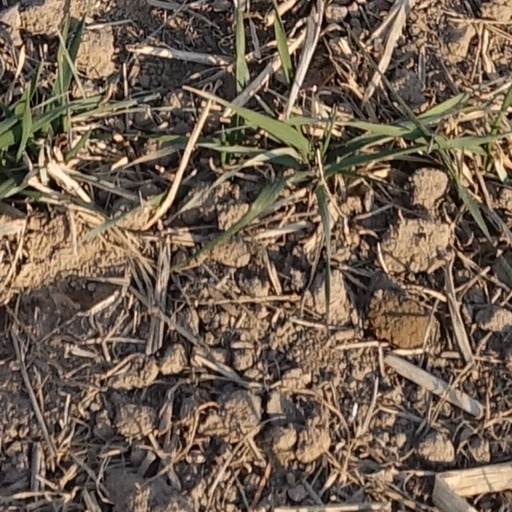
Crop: wheat